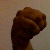
The image shows a hand gesture representing the letter 'M' in Indian Sign Language.